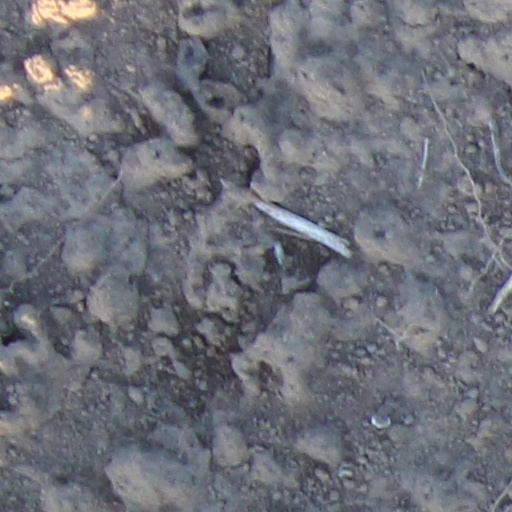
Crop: wheat